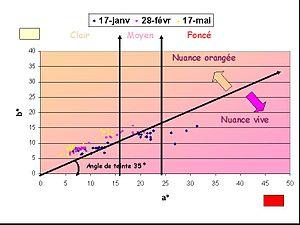
Evolution de la couleur des vins rosés d'une cave complète mesurée par chromamétrie (L,a*,b*). On constate une augmentation régulière de l'angle de teinte (la nuance du vin devient orangée)
Le vin rosé, ou plus simplement le rosé, ne possède pas de définition satisfaisante malgré de longs débats tant en France qu'à l'international. En effet, si la législation européenne ou l'Organisation internationale de la vigne et du vin donnent bien une définition du vin, elles n'en proposent aucune pour les vins blancs, les vins rouges ou encore les vins rosés. En fait, les usages se sont parfaitement accommodés de ce vide, puisqu'on édicte des règlements et des circulaires, on négocie, on signe des contrats, bref on reconnaît une existence indéniable au rosé dans le monde du vin.